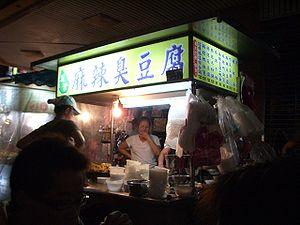
Magasin de doufu puant, il est écrit sur la devanture